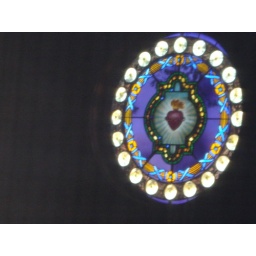
Stained glass window in old log church